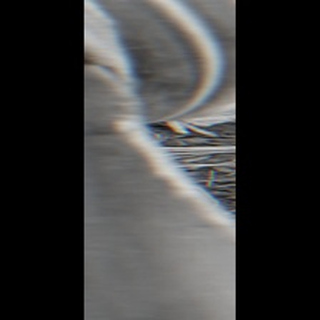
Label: sugarcane_red_rot